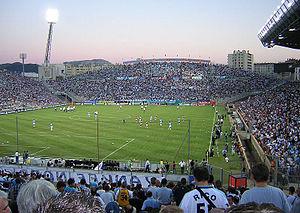
La Coupe du monde de football de 1998 est la seizième édition de la Coupe du monde de football et se déroule en France du 10 juin au 12 juillet 1998. C'est la seconde fois que la France organise la coupe du monde après 1938. Il s'agit du premier Mondial à trente-deux équipes participantes. Un tournoi amical, le Tournoi de France, est disputé en 1997 en guise de préparation à l'organisation de cette compétition.
Le sport à Marseille recouvre des disciplines multiples et diversifiées.
La saison 1998-1999 de l'Olympique de Marseille commence officiellement le 8 août 1998 et elle se termine le 29 mai 1999, les deux dates l'opposant au Football Club de Nantes. Le club célèbre son centenaire puisqu'il est créé en 1899 et l'équipe marseillaise est engagée dans quatre compétitions : le championnat de France de première division, la Coupe de France et la Coupe de la Ligue au niveau national ainsi que la Coupe UEFA au niveau européen.